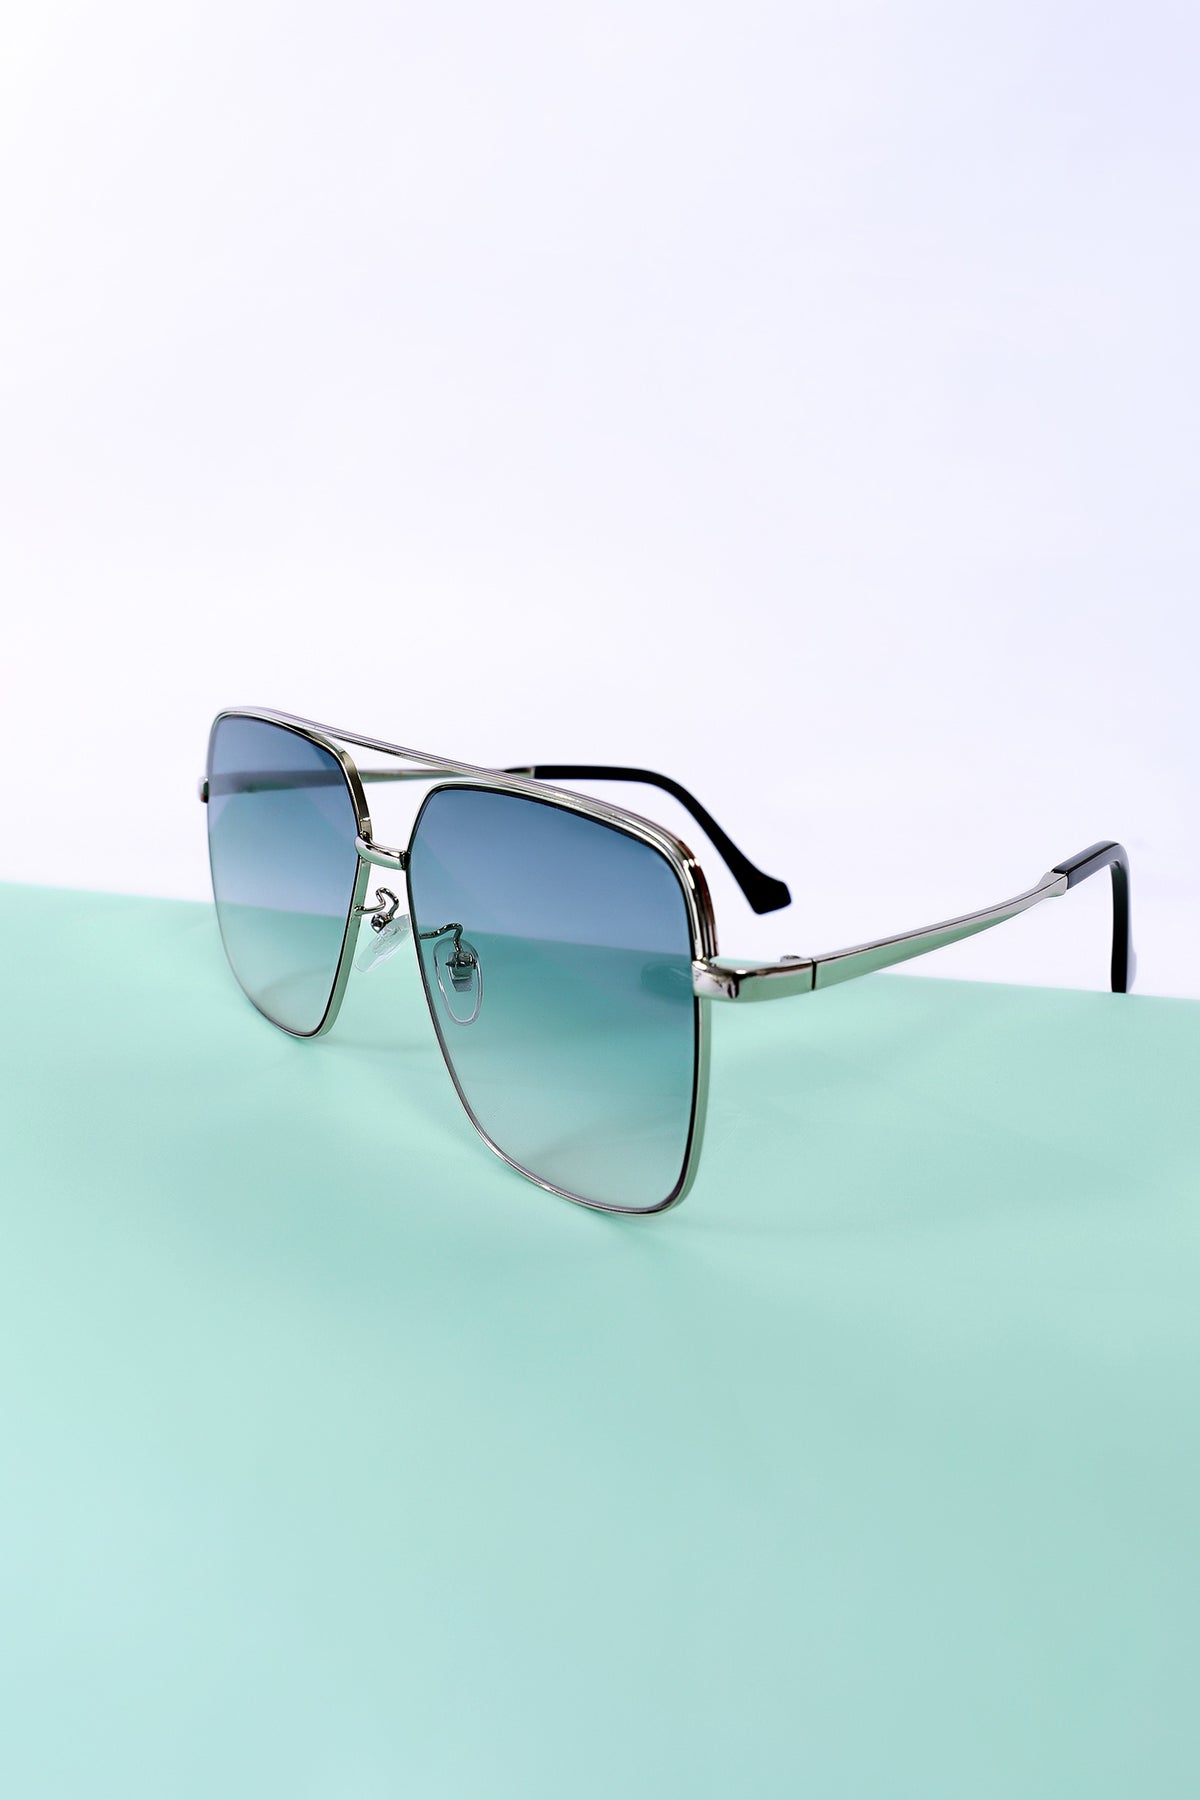
silver blue gradient square sunglass